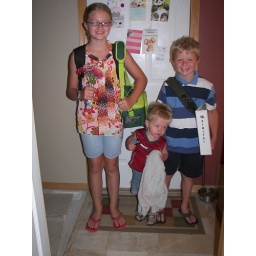
Traditional pose in front of the kitchen door at home... the backdrop every year for back to school pictures.